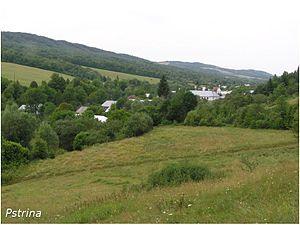
Pstriná est un village de Slovaquie situé dans la région de Prešov.